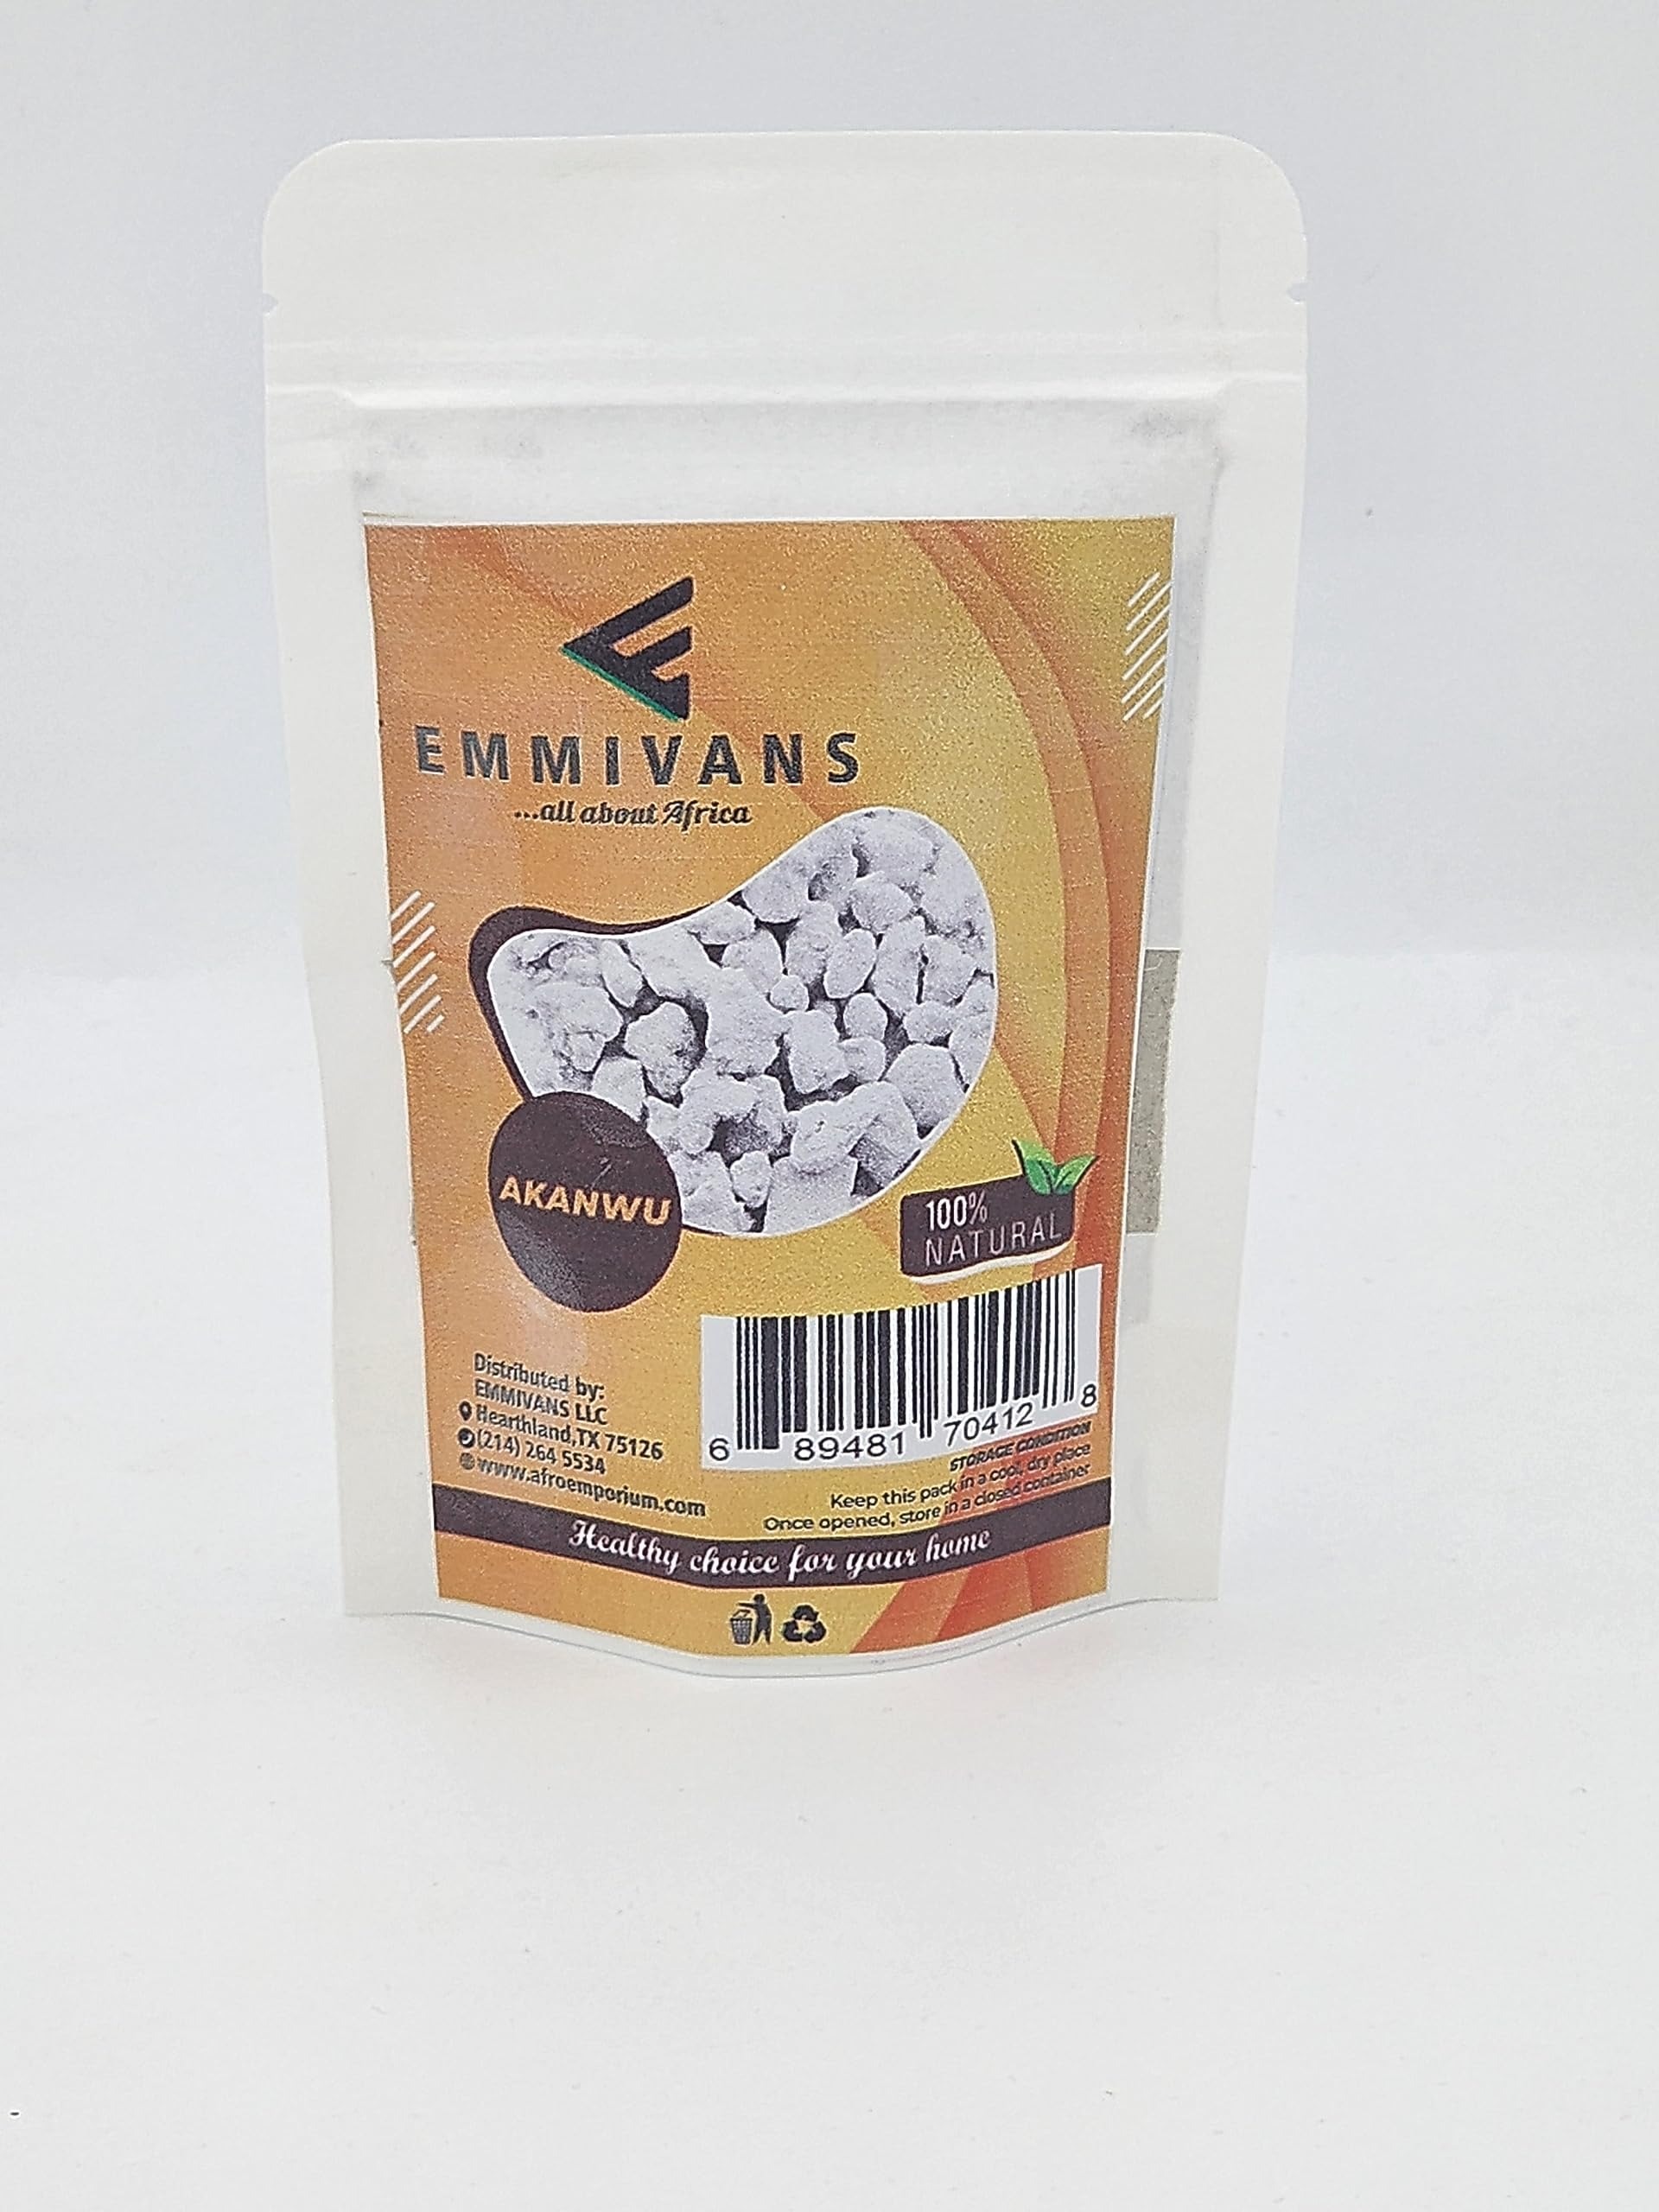
Item Name: Akanwu Potash African Lime Stone Kanu ,5oz
Bullet Point 1: Potash Akanwu is used in African kitchen as meat tenderizer & to soften other dishes like beans , vegetables and peas while cooking.
Bullet Point 2: Akanwu is also mixed with oil to make a paste like sauce for nkwobi, African salad , and other African local dishes .
Bullet Point 3: When you use Emmivans potash akanuw you're sure of getting the best , just add water and it will dissolve.
Bullet Point 4: To use, drop Akanwu into water , wait for some minutes for it to melt .
Bullet Point 5: All natural, So soft .
Product Description: Potash Akanwu is used in African kitchen as meat tenderizer & to soften other dishes like beans , vegetables and peas while cooking. Akanwu is used to soften and make Jute leaves also known as ewedu and okro more slimy. Akanwu is also mixed with oil to make a paste like sauce for nkwobi, African salad , and other African local dishes . When you use Emmivans potash akanuw you're sure of getting the best , just add water and it will dissolve. Direction ; To use, drop Akanwu into water , wait for some minutes for it to melt . All natural No prep needed So soft , just add water
Value: 5.0
Unit: Ounce

Price: 13.99